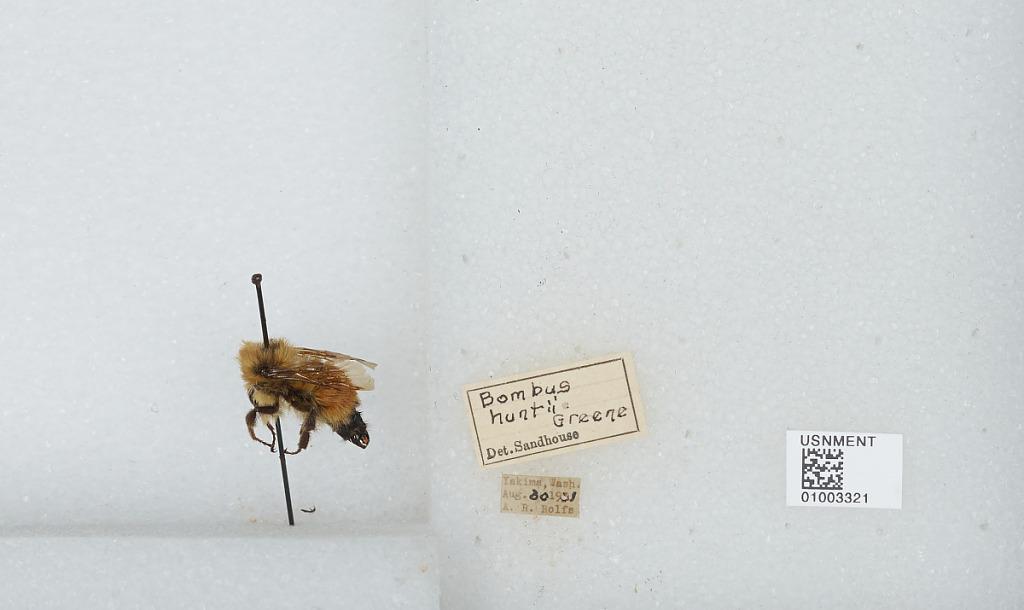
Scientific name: Bombus (Pyrobombus) huntii Greene
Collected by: A. Rolfs
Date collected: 1931-8-30
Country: United States
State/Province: Washington
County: Yakima
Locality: Yakima
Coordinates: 46.6, -120.5
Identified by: Sandhouse, G.